Alexander the Great

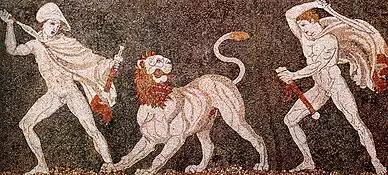
Alexander (left), wearing a "kausia" and fighting an Asiatic lion with his friend Craterus (detail); late 4th century BC mosaic, Pella Museum

The so-called "Alexander Sarcophagus", discovered near Sidon and now in the Istanbul Archaeology Museum, is so named not because it was thought to have contained Alexander's remains, but because its bas-reliefs depict Alexander and his companions fighting the Persians and hunting. It was originally thought to have been the sarcophagus of Abdalonymus (died 311 BC), the king of Sidon appointed by Alexander immediately following the Battle of Issus in 332. However, in 1969, it was suggested by Karl Schefold that it may date from earlier than Abdalonymus's death.